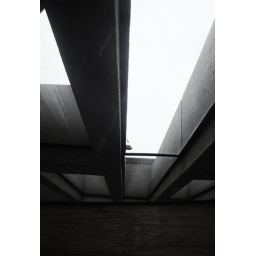
Looking down at a mirror that's looking up at tall windows in my school.